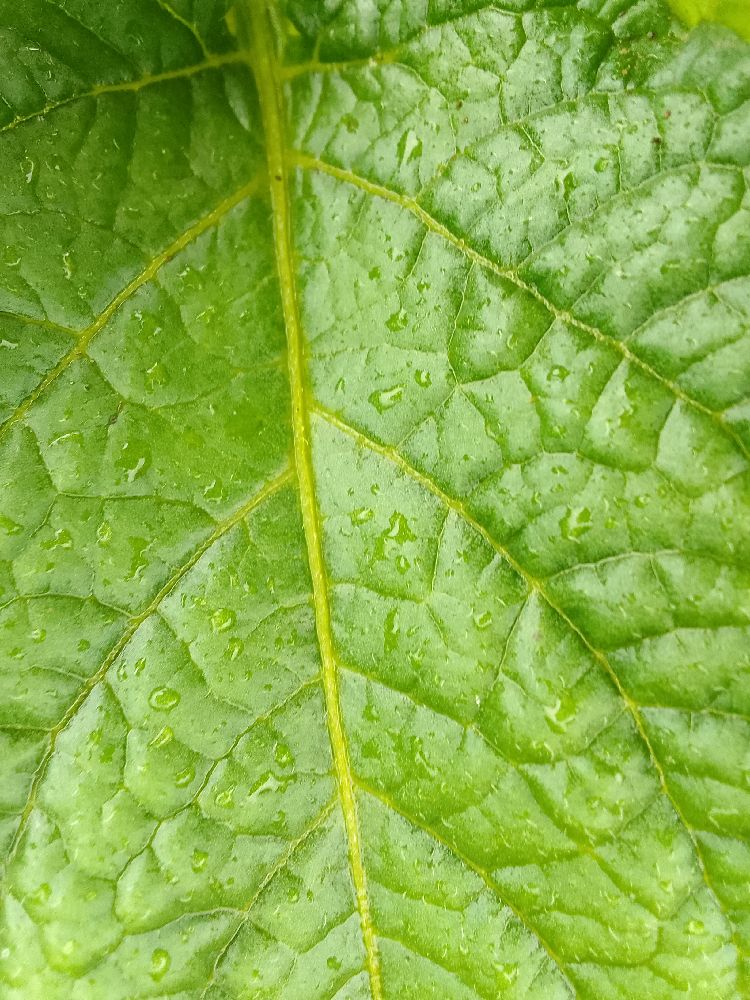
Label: Healthy